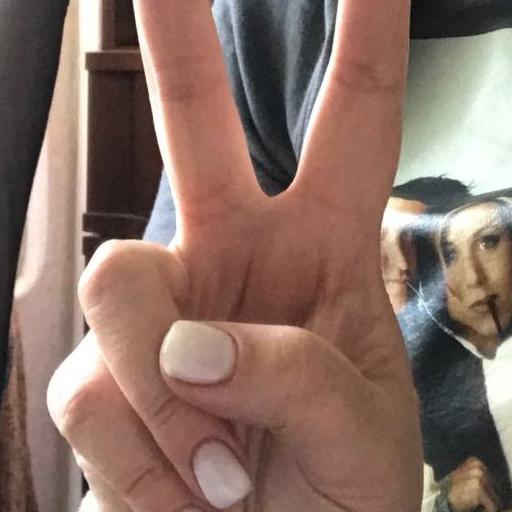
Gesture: peace